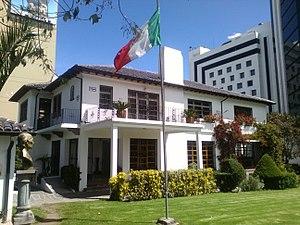
Voici les représentations diplomatiques du Mexique à l'étranger: